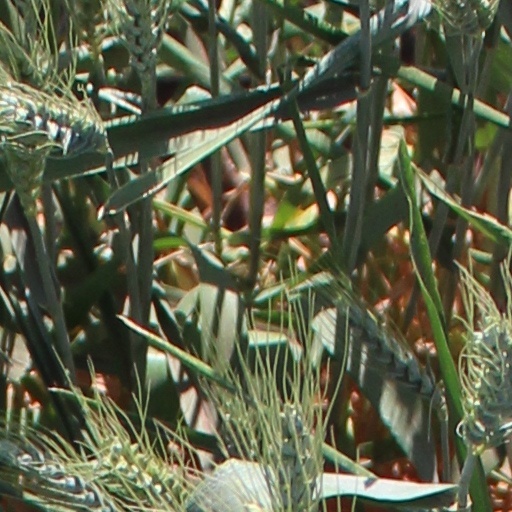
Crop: wheat